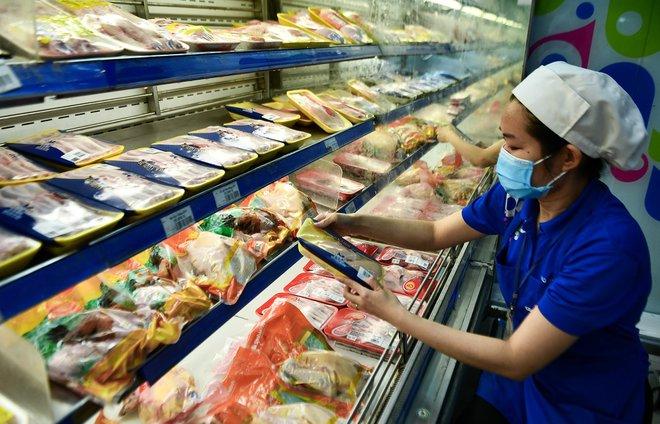
có một khay hàng xuất hiện trên tay nhân viên siêu thị